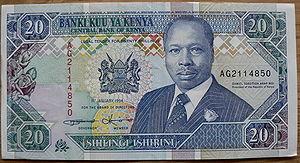
Le shilling kényan est la devise officielle du Kenya depuis le 14 septembre 1966, date à laquelle il a remplacé le shilling est-africain à parité égale. Le code du shilling kényan est KES suivant la norme ISO 4217. Son symbole monétaire est KSh.
Le shilling ou schilling est une unité monétaire utilisée dans divers pays.